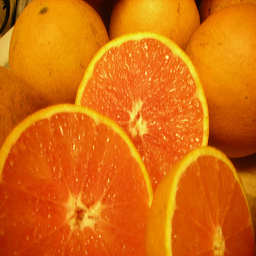
Label: peels